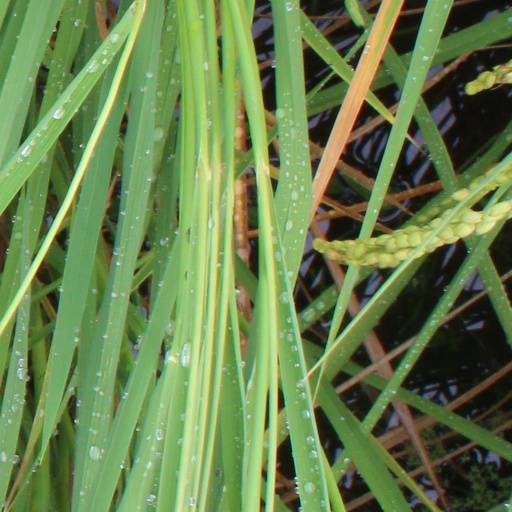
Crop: rice